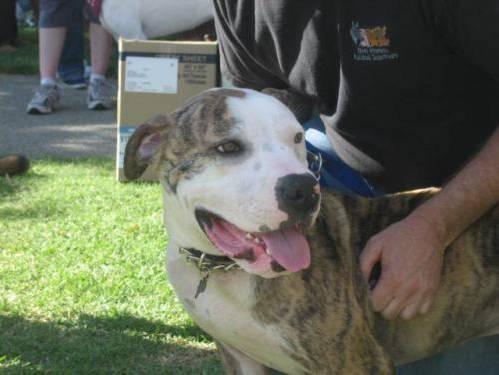
dog